Edge (wrestler)

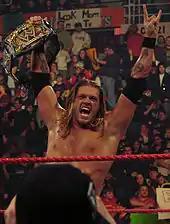
Edge celebrating after winning his fourth WWE Championship

At WrestleMania XXIV on March 30, Edge lost the World Heavyweight Championship to The Undertaker when he tapped out to the Hell's Gate. The match was booked for Edge to retain and break the Undertaker's streak, but Edge refused to win the match. In a WrestleMania rematch, The Undertaker defeated Edge once again at Backlash on April 27 to retain the World Heavyweight Championship. Following Backlash, The Undertaker was stripped of the World Heavyweight Championship by Vickie Guerrero for using the Hell's Gate, which she previously banned. After winning a tournament to determine who would face The Undertaker for the vacant championship, the two met at Judgment Day on May 18, which ended in Edge losing via countout. However, since championships cannot change hands via countout, no champion was crowned. A rematch was scheduled for One Night Stand on June 1, in a TLC match. On the May 23 episode of "SmackDown", Vickie Guerrero added a stipulation that stated if The Undertaker were to lose, he would be kayfabe banished from the WWE. At One Night Stand, Edge defeated The Undertaker, winning the World Heavyweight Championship for the third time.